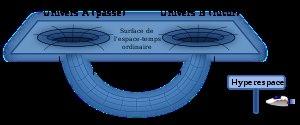
Une porte des étoiles est un appareil de transport interplanétaire fictif du film Stargate, la porte des étoiles. Il est l'élément central de l'univers de fiction Stargate qui comprend les séries de télévision Stargate SG-1, Stargate Atlantis, Stargate Infinity, Stargate Universe et Stargate Origins. Ces appareils sont décrits comme ayant été créés par un peuple appelé « les Anciens », et ils servent à manipuler l'espace-temps, principalement dans le but de créer un trou de ver permettant de voyager rapidement entre deux points de l'espace-temps, d'une porte à l'autre. Il est aussi appelé « stargate » en version originale ou « chappa'ai » dans la langue fictive Goa'uld ; certains peuples de cet univers de fiction l'appellent « anneau des dieux », « cercle des ancêtres », « anneau ancestral », « annulus », « anneau », « portail », etc.
L'hyperespace est une méthode fictive de transport à des vitesses supraluminiques utilisée en science-fiction. Elle est couramment utilisée pour justifier les voyages interstellaires ou inter-galactiques à des échelles de temps humaines.
En astrophysique, un trou noir est un objet céleste si compact que l'intensité de son champ gravitationnel empêche toute forme de matière ou de rayonnement de s’en échapper.
Stephen William Hawking, né le 8 janvier 1942 à Oxford et mort le 14 mars 2018 à Cambridge, est un physicien théoricien et cosmologiste britannique. Ses livres et ses apparitions publiques ont fait de ce théoricien de renommée mondiale une célébrité.